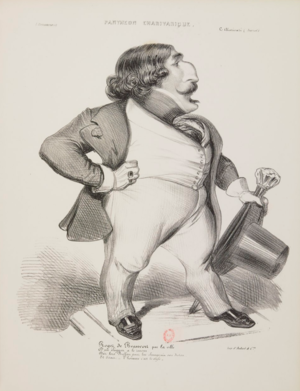
Benjamin Roubaud, Lithographe (1811-1847).- Caricature de Roger de Beauvoir, (1807-1866) in Panthéon charivarique, Portraits humoristiques (1800-1869), Image 31. - IFN-10507320.
Eugène-Augustin-Nicolas Roger dit Roger de Beauvoir, né le 28 novembre 1807 à Paris et décédé le 27 août 1866 à Paris, est un romancier, poète et dramaturge romantique français.